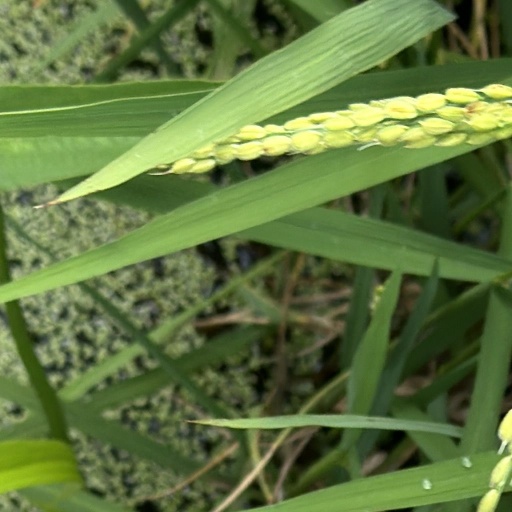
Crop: rice